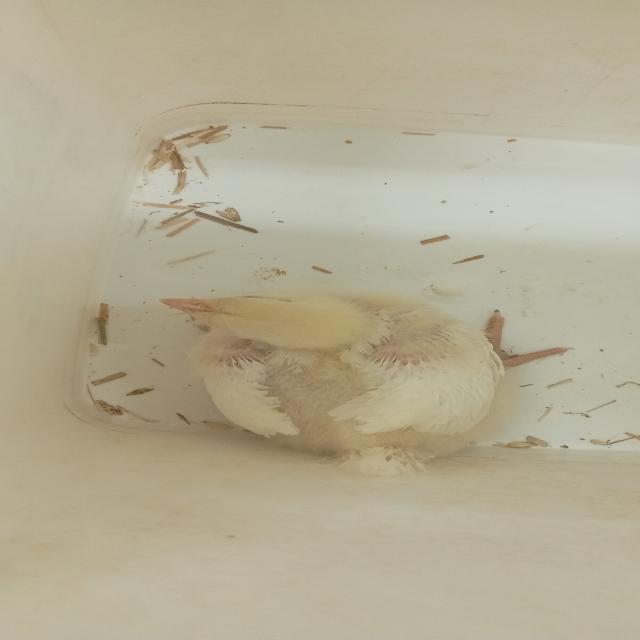
Weight: 292 g